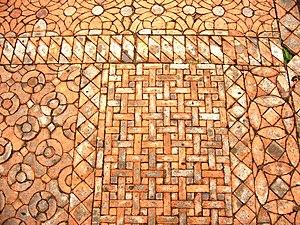
En construction, un carreau, éventuellement suivi d'un nom de matière, désigne un élément carré ou parallélépipédique employé dans différents domaines. Les carreaux employés pour le pavement ou le carrelage sont des éléments en pierre naturelle ou artificielle. Les carreaux de céramique deviennent un support à l'ornementation prisé de beaucoup de cultures et de pays.